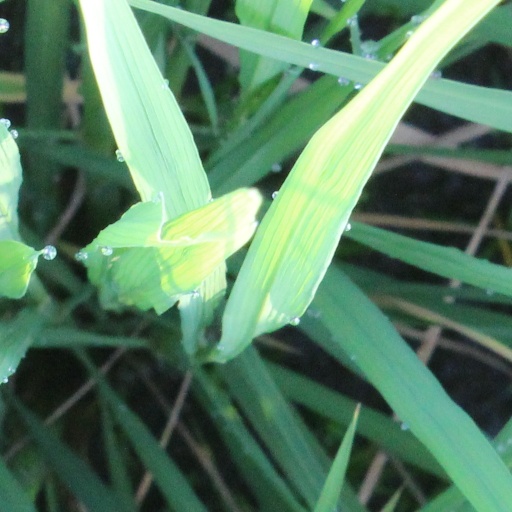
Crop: rice